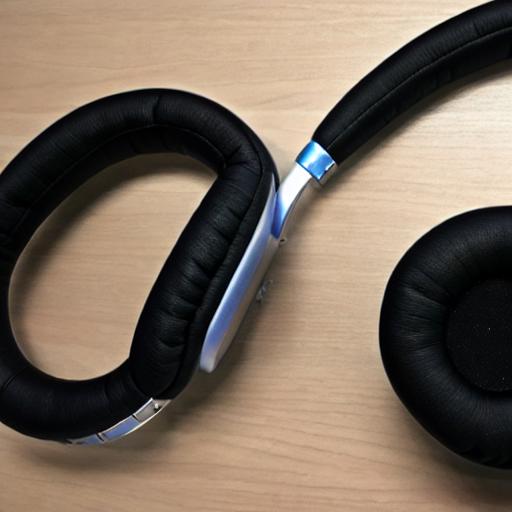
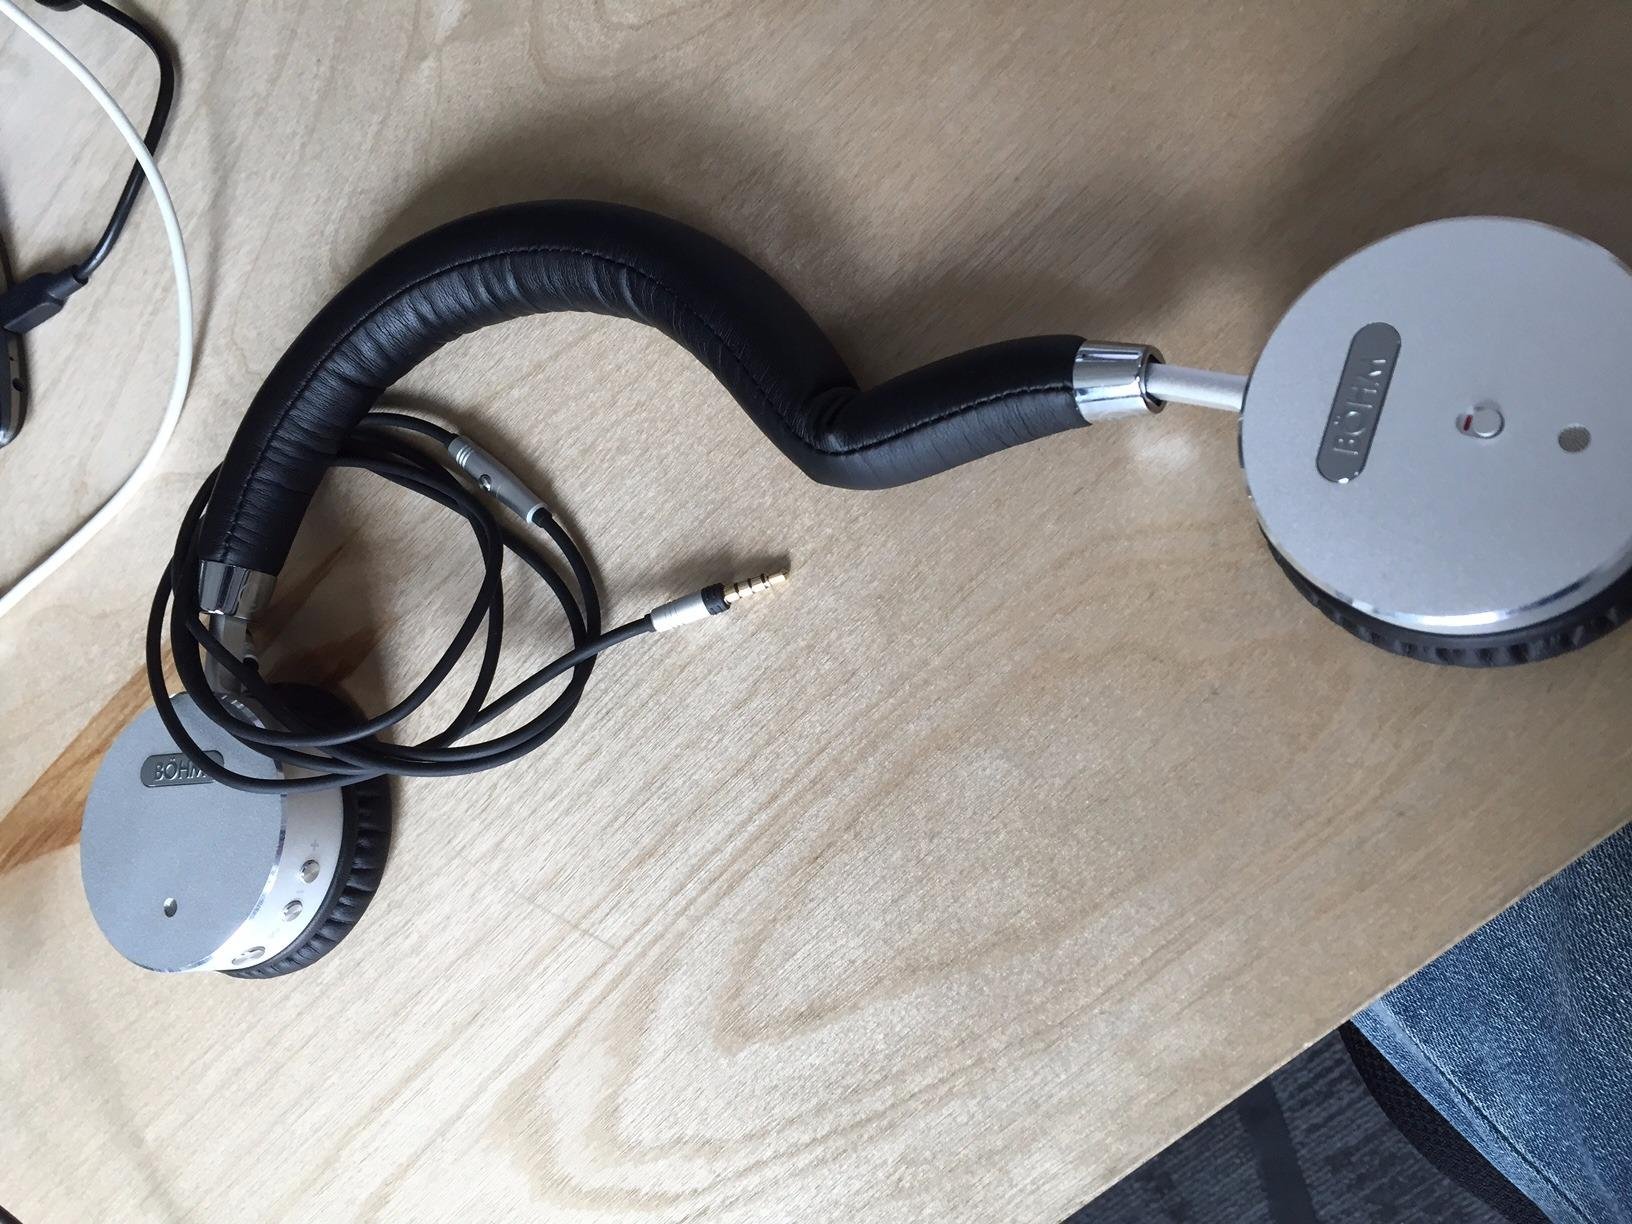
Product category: headphones
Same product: no